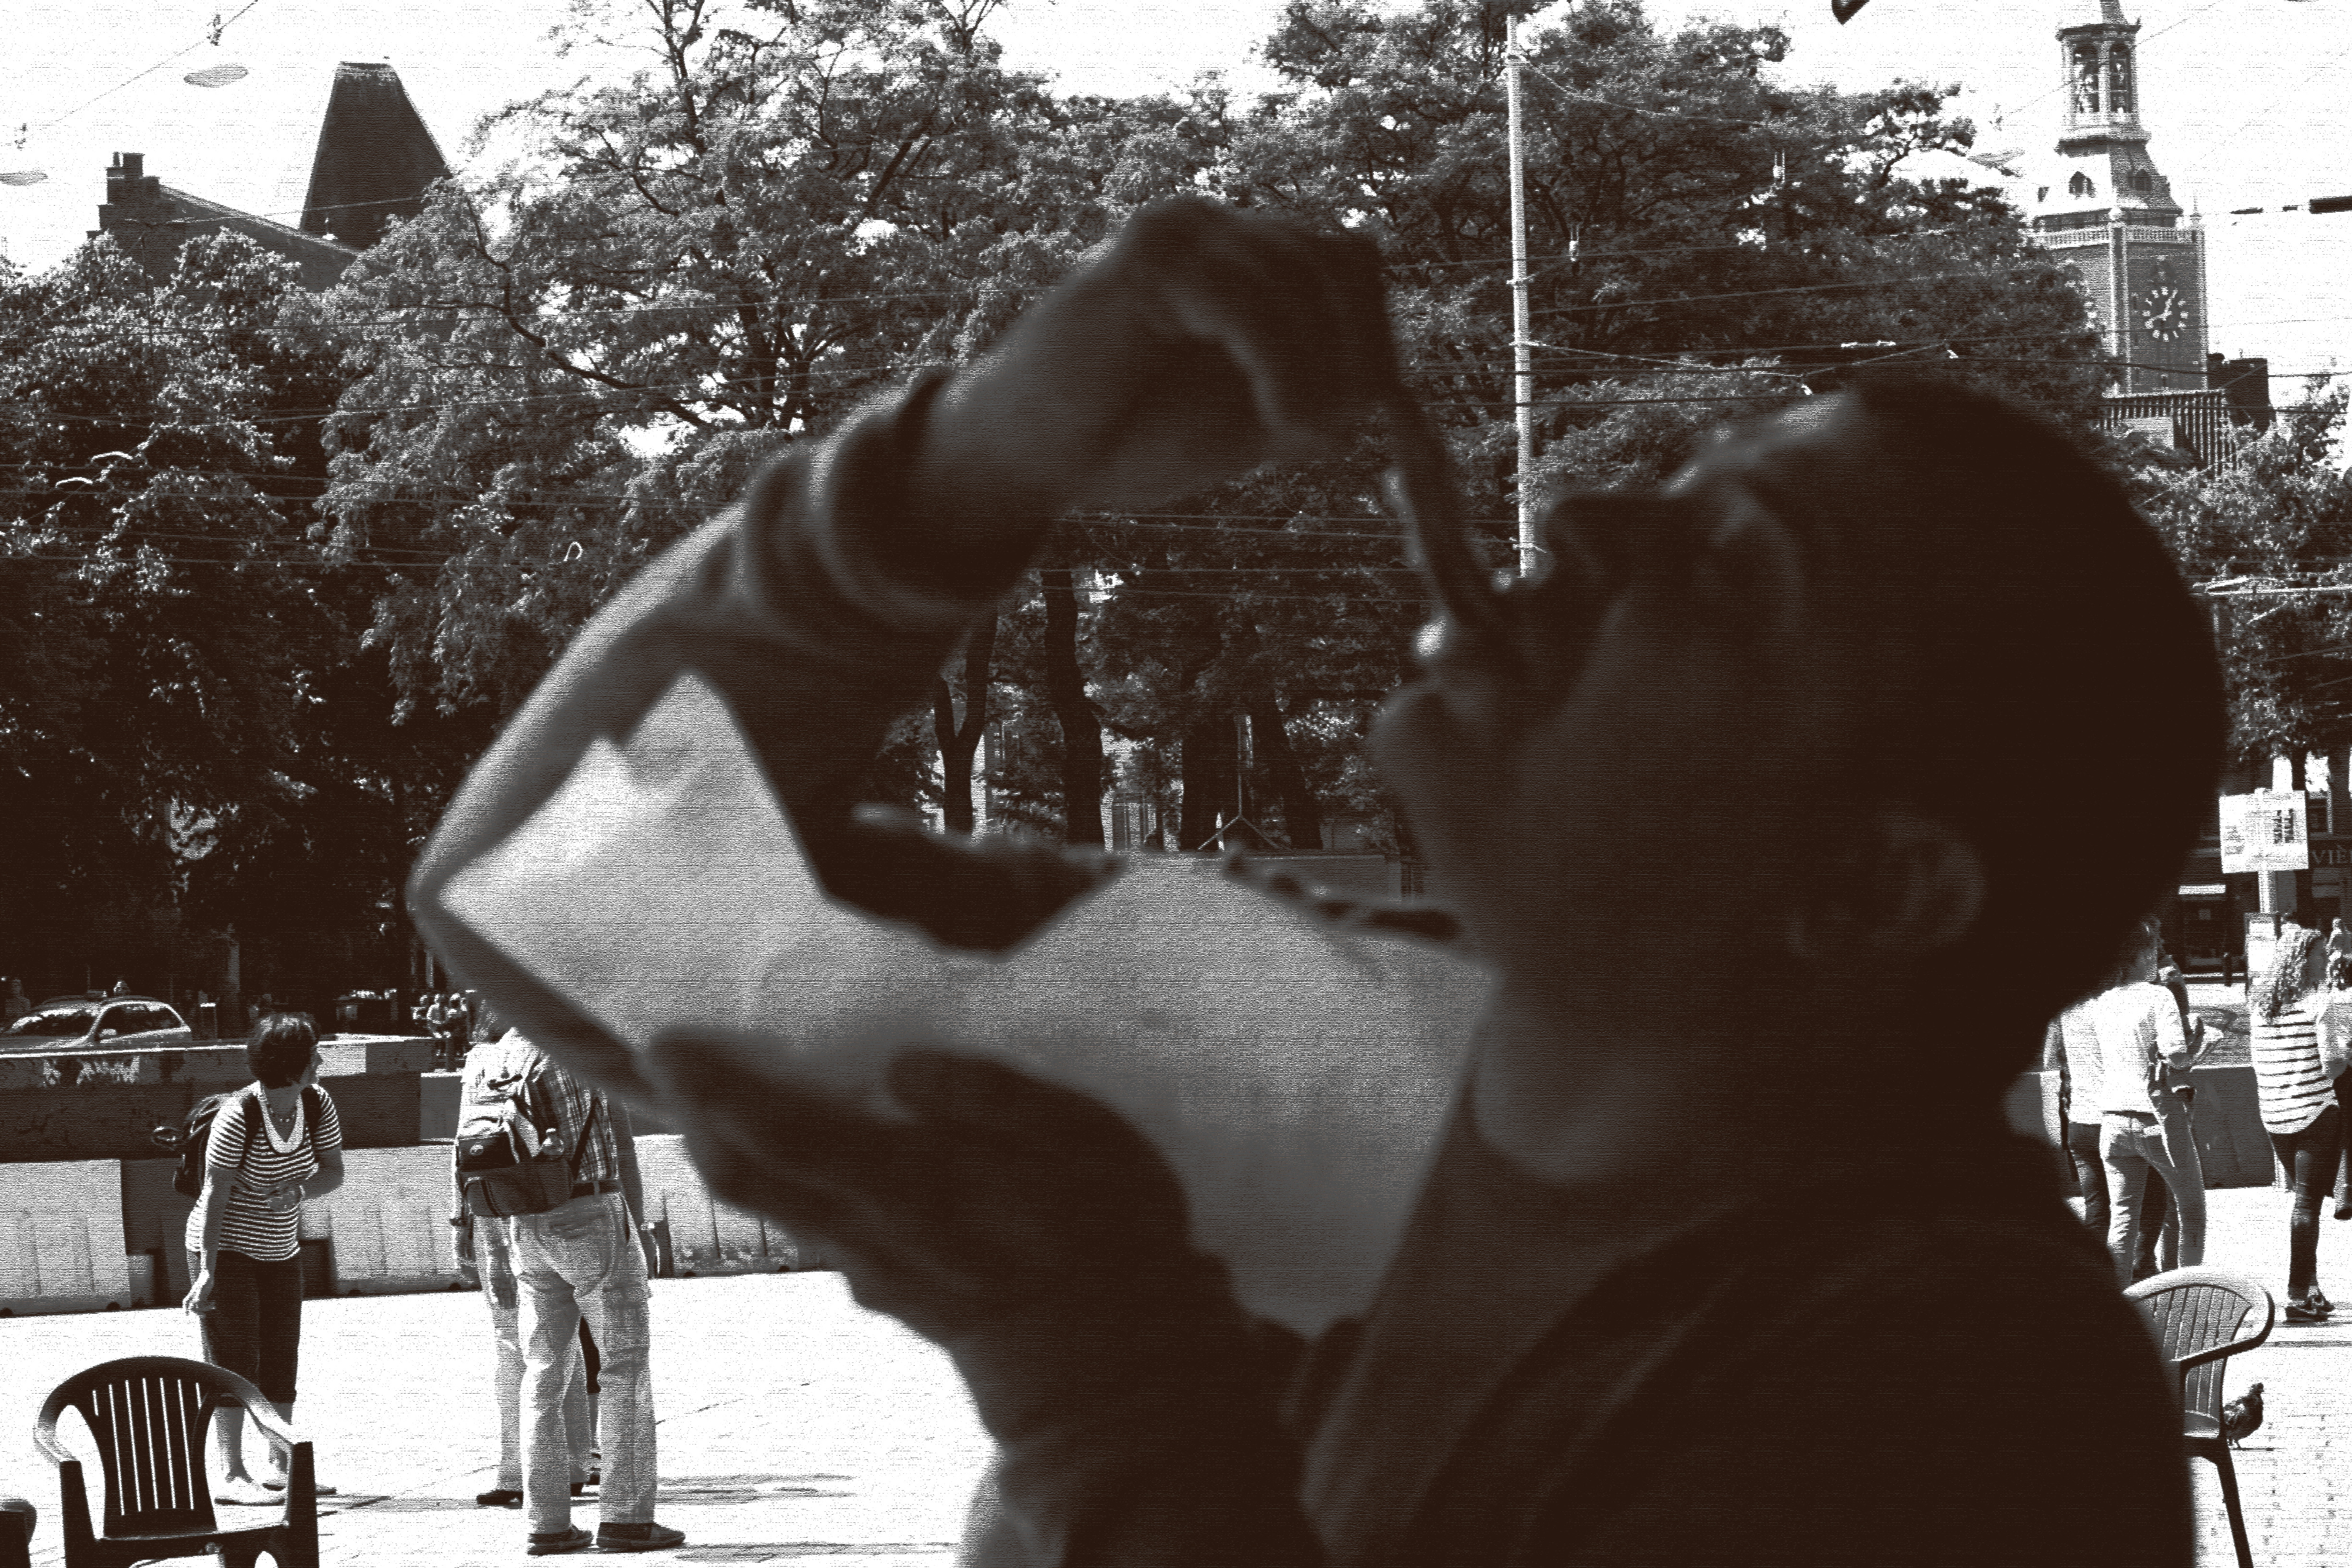
winter, street, urban, monument, travel, fujifilm, statue, monochrome, sculpture, art, denhaag, netherlands, photograph, fuji, thehague, fujix, fujixe1